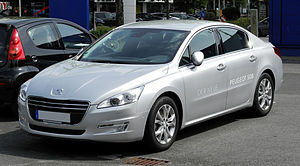
Peugeot 508
Peugeot 508 er en stor mellemklassebil fra Peugeot. Bilen kom på markedet i 2011, og afløste både den mindre Peugeot 407 og den større Peugeot 607.